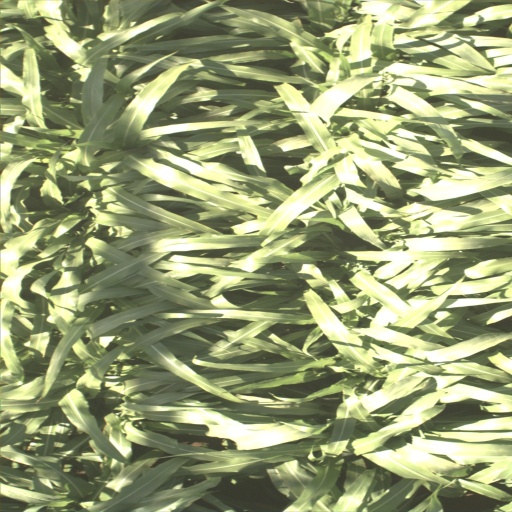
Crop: sorghum